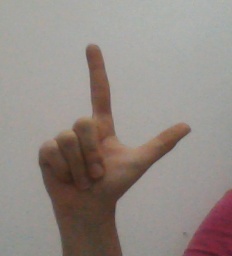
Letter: laam